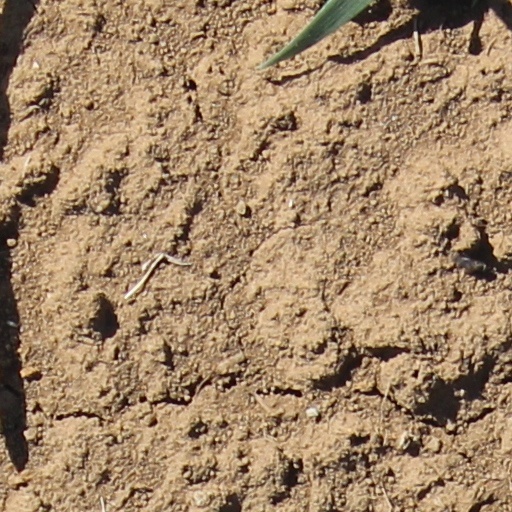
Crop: wheat